Territory of Love

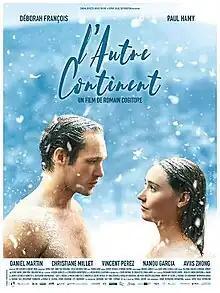
Theatrical release poster

Territory of Love is a 2018 romantic drama film written and directed by Romain Cogitore, starring Déborah François and Paul Hamy.